Protohistory of West Virginia

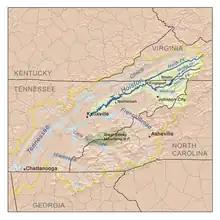
The Holston drainage basin, located within the upper Tennessee drainage basin

These early Iroquois or proto-Iroquoians were from an earlier "Neutralia" trade network south of the Huronian of the Canadien region south of Lake Erie. The Iroquois League destroyed the Neutral Nation's trade network by 1653. The Rickohockans arrived in Virginia soon after this. Although both peoples, the Rickahockans and later Westo, were characterized as very aggressive and warring, they were thought to be expelled from Lake Erie by the Iroquois League leaving an estimated 700 to 900 warriors to arrive in the early Virginia colonial trade area.